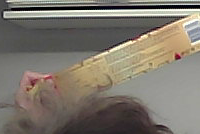
Product: toblerone_white